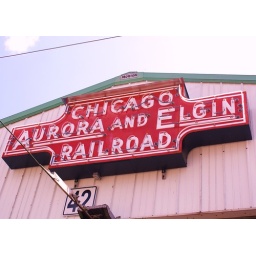
This sign is on the exterior of a display barn at the Illinios Railroad Museum in Union, IL